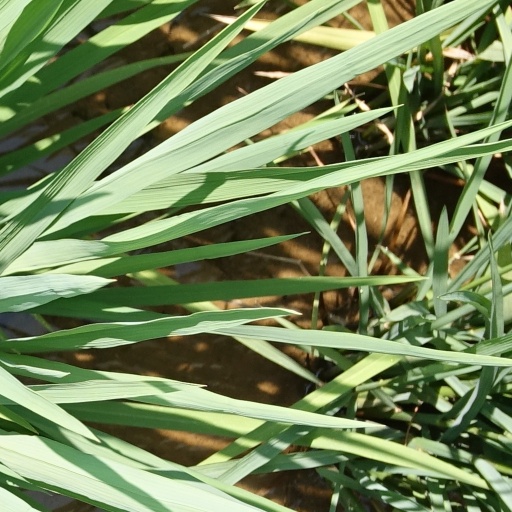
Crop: rice